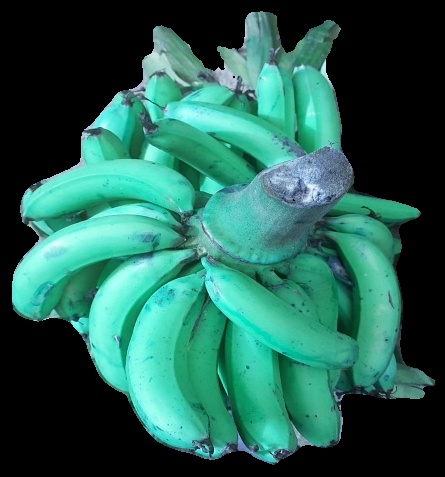
Variety: pachbale
Grade: grade3